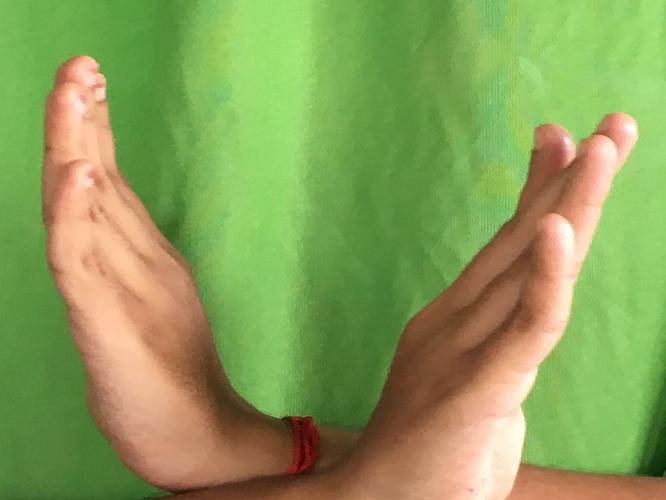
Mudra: Swastikam
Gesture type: double_hand